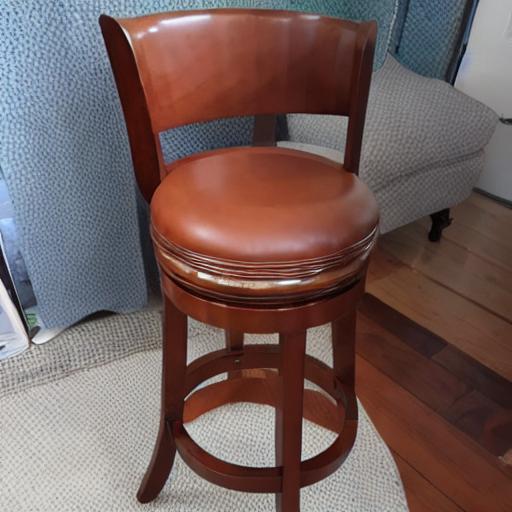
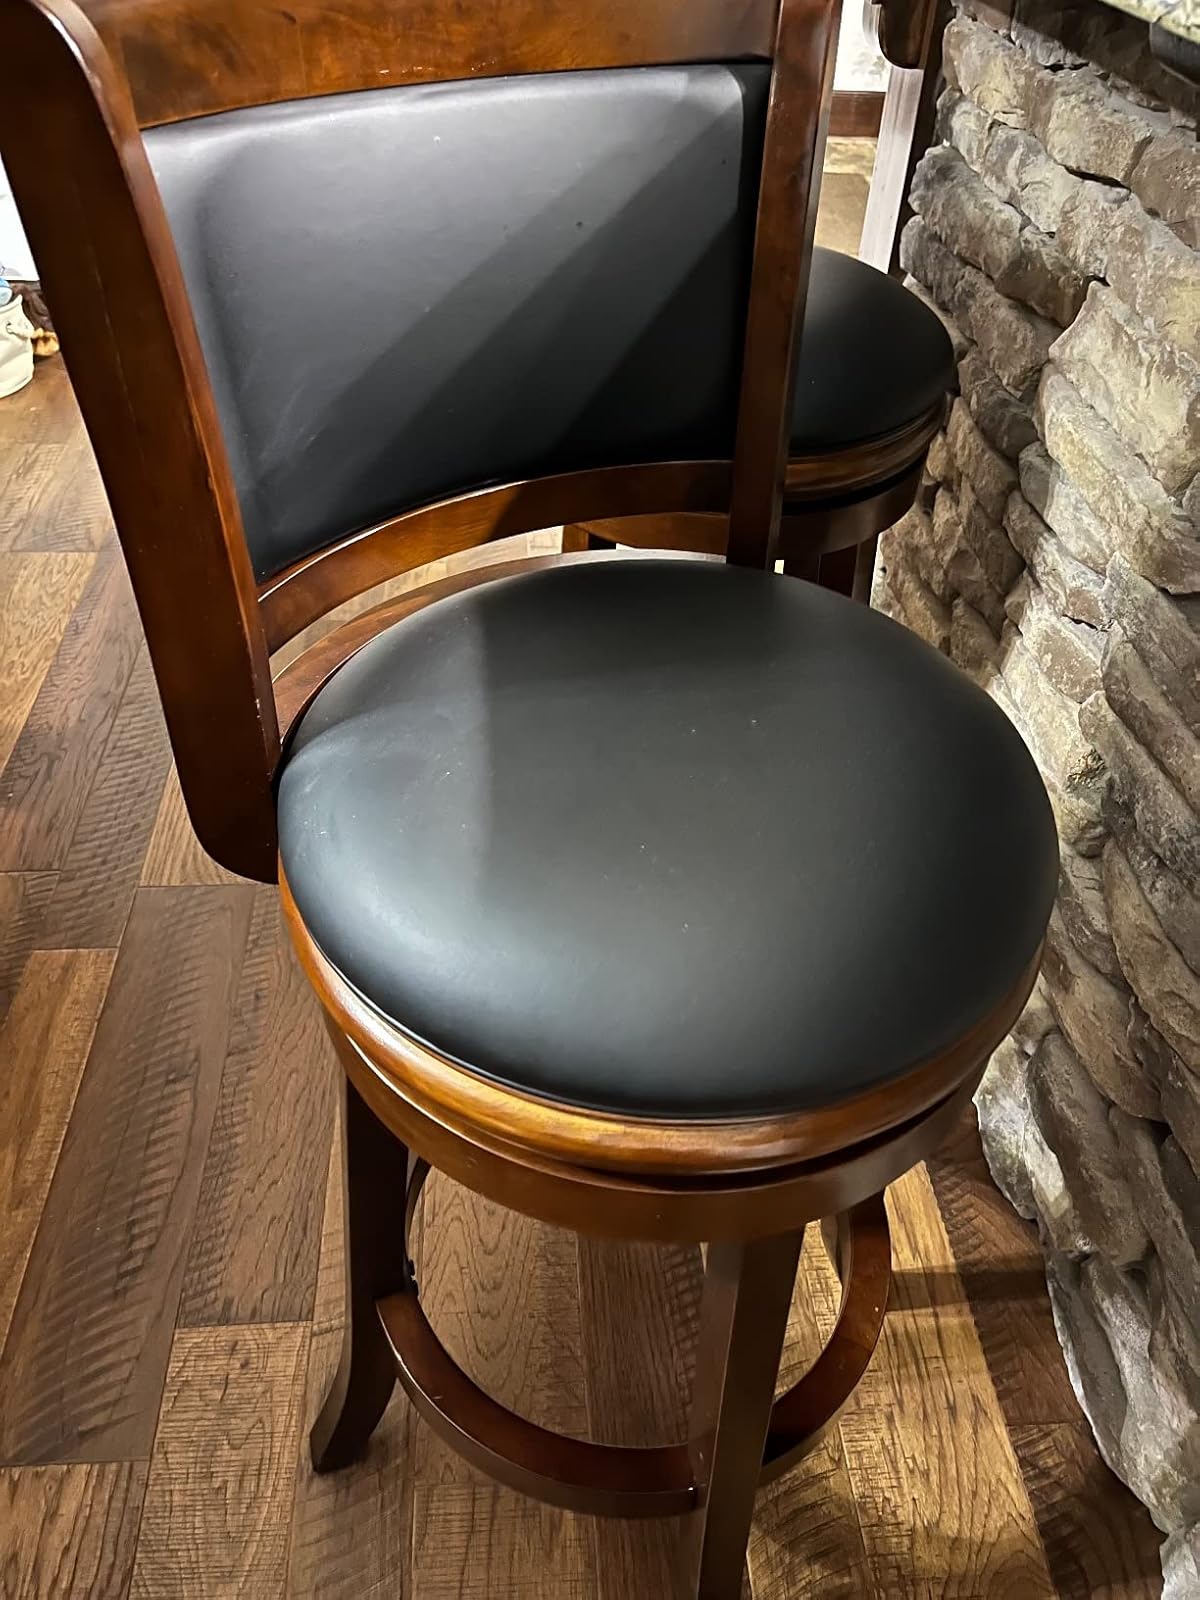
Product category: stool
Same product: no